Robert Bales

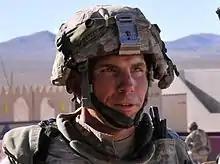
Bales at the Fort Irwin National Training Center in August 2011

Bales enlisted in the U.S. Army in November 2001, shortly after the September 11 attacks. He was initially assigned to the 2nd Battalion, 3rd Infantry of the 3rd Stryker Brigade, 2nd Infantry Division in Fort Lewis. He completed three tours in the Iraq War: twelve months in 2003 and 2004, fifteen months in 2006 and 2007, and ten months in 2009 and 2010. During the 2007 tour he reportedly injured his foot in the Battle of Najaf, and during the 2010 tour he was treated for traumatic brain injury after his vehicle was rolled in an accident.